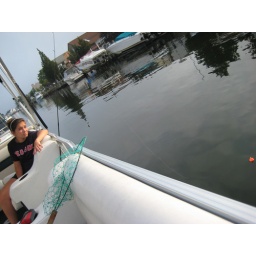
Katie & the fishing pole (off the party boat docked in the lagoon)